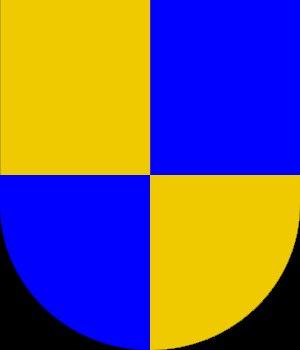
Manfredi est le nom d’une famille italienne qui tint, avec quelques interruptions, la seigneurie de la ville de Faenza en Romagne du début du XIVᵉ siècle à la fin du XVᵉ siècle. Cette famille tint également la seigneurie d’Imola pendant quelques dizaines d'années à la même époque.En 1417, elle est agréée à la noblesse vénitienne pour ses mérites.